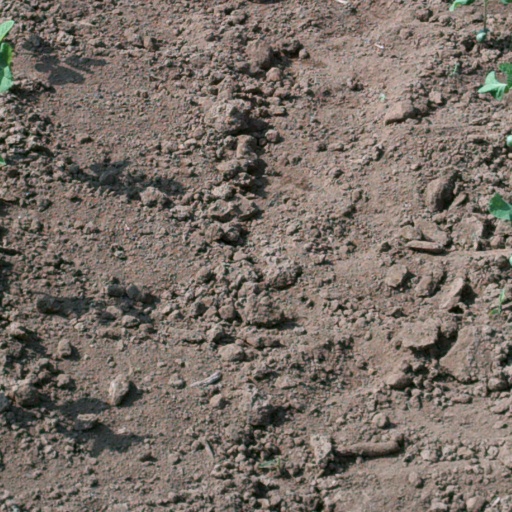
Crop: soybean